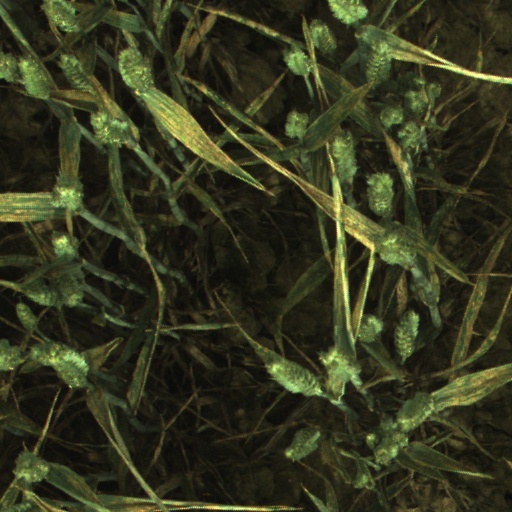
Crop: wheat